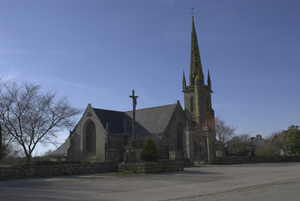
Eglise Saint-Laurent de Maël-Pestivien (France).
La liste des églises des Côtes-d'Armor recense de la manière la plus complète possible les églises, cathédrales et basiliques situées dans le département français des Côtes-d'Armor.
Maël-Pestivien [mɛl pɛstivjɛ̃] est une commune française située dans le département des Côtes-d'Armor en région Bretagne.